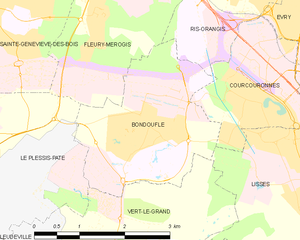
Carte des communes françaises Bondoufle